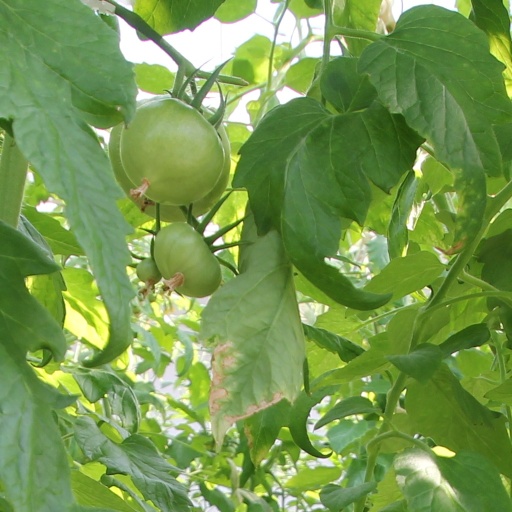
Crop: tomato